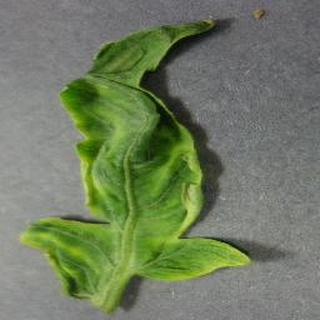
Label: tomato_yellow_leaf_curl_virus